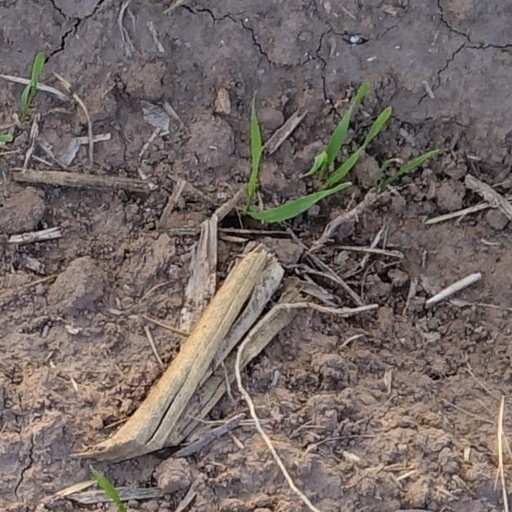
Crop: wheat